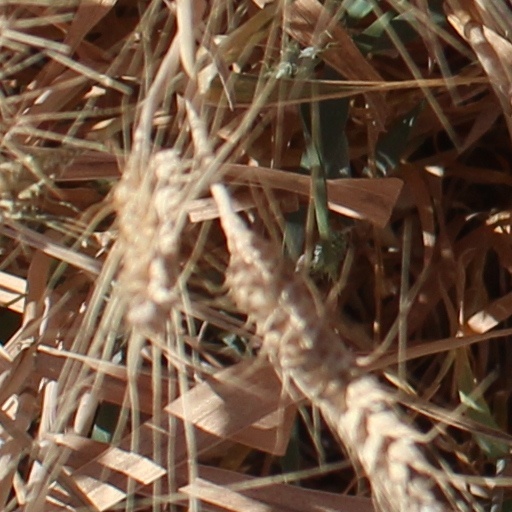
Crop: wheat